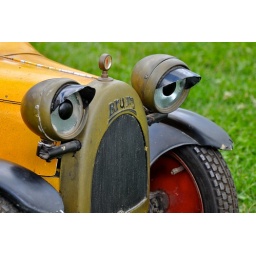
Brum TV car built by Rex Garrod